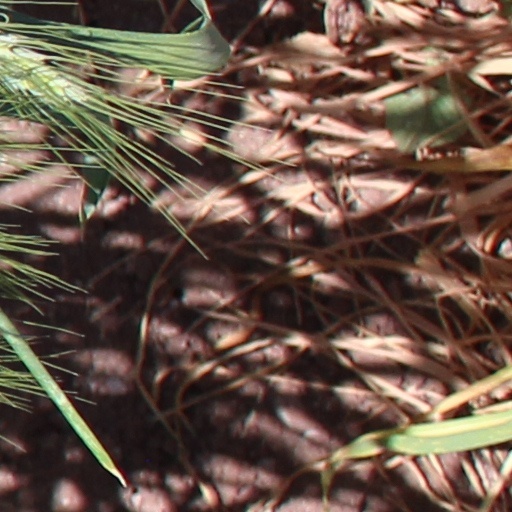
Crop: wheat